Isabel, Princess Imperial of Brazil

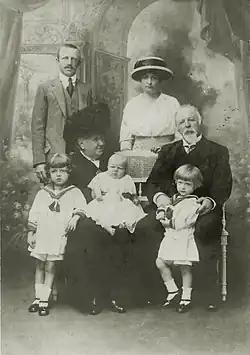
Isabel and the Count of Eu with their son Prince Luís, his wife and children, 1913

In August 1888, to Isabel's relief, Pedro II returned from Europe and her regency ended. Gaston wrote: